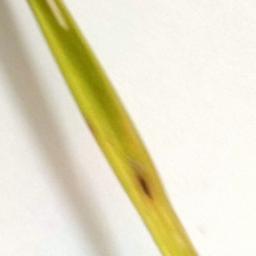
Label: Rice___Brown_Spot